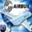
Label: airplane